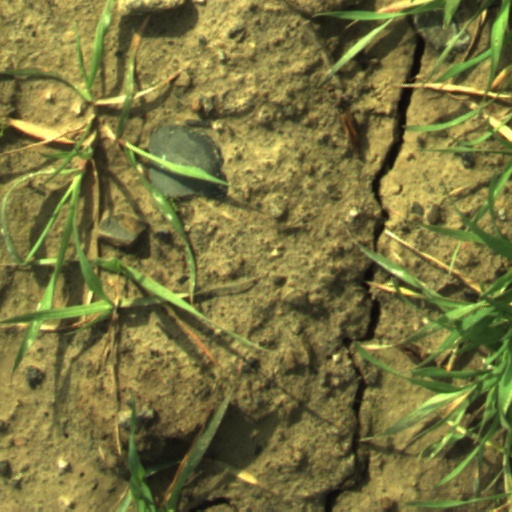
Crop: wheat